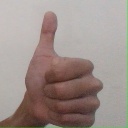
अक्षर: थ